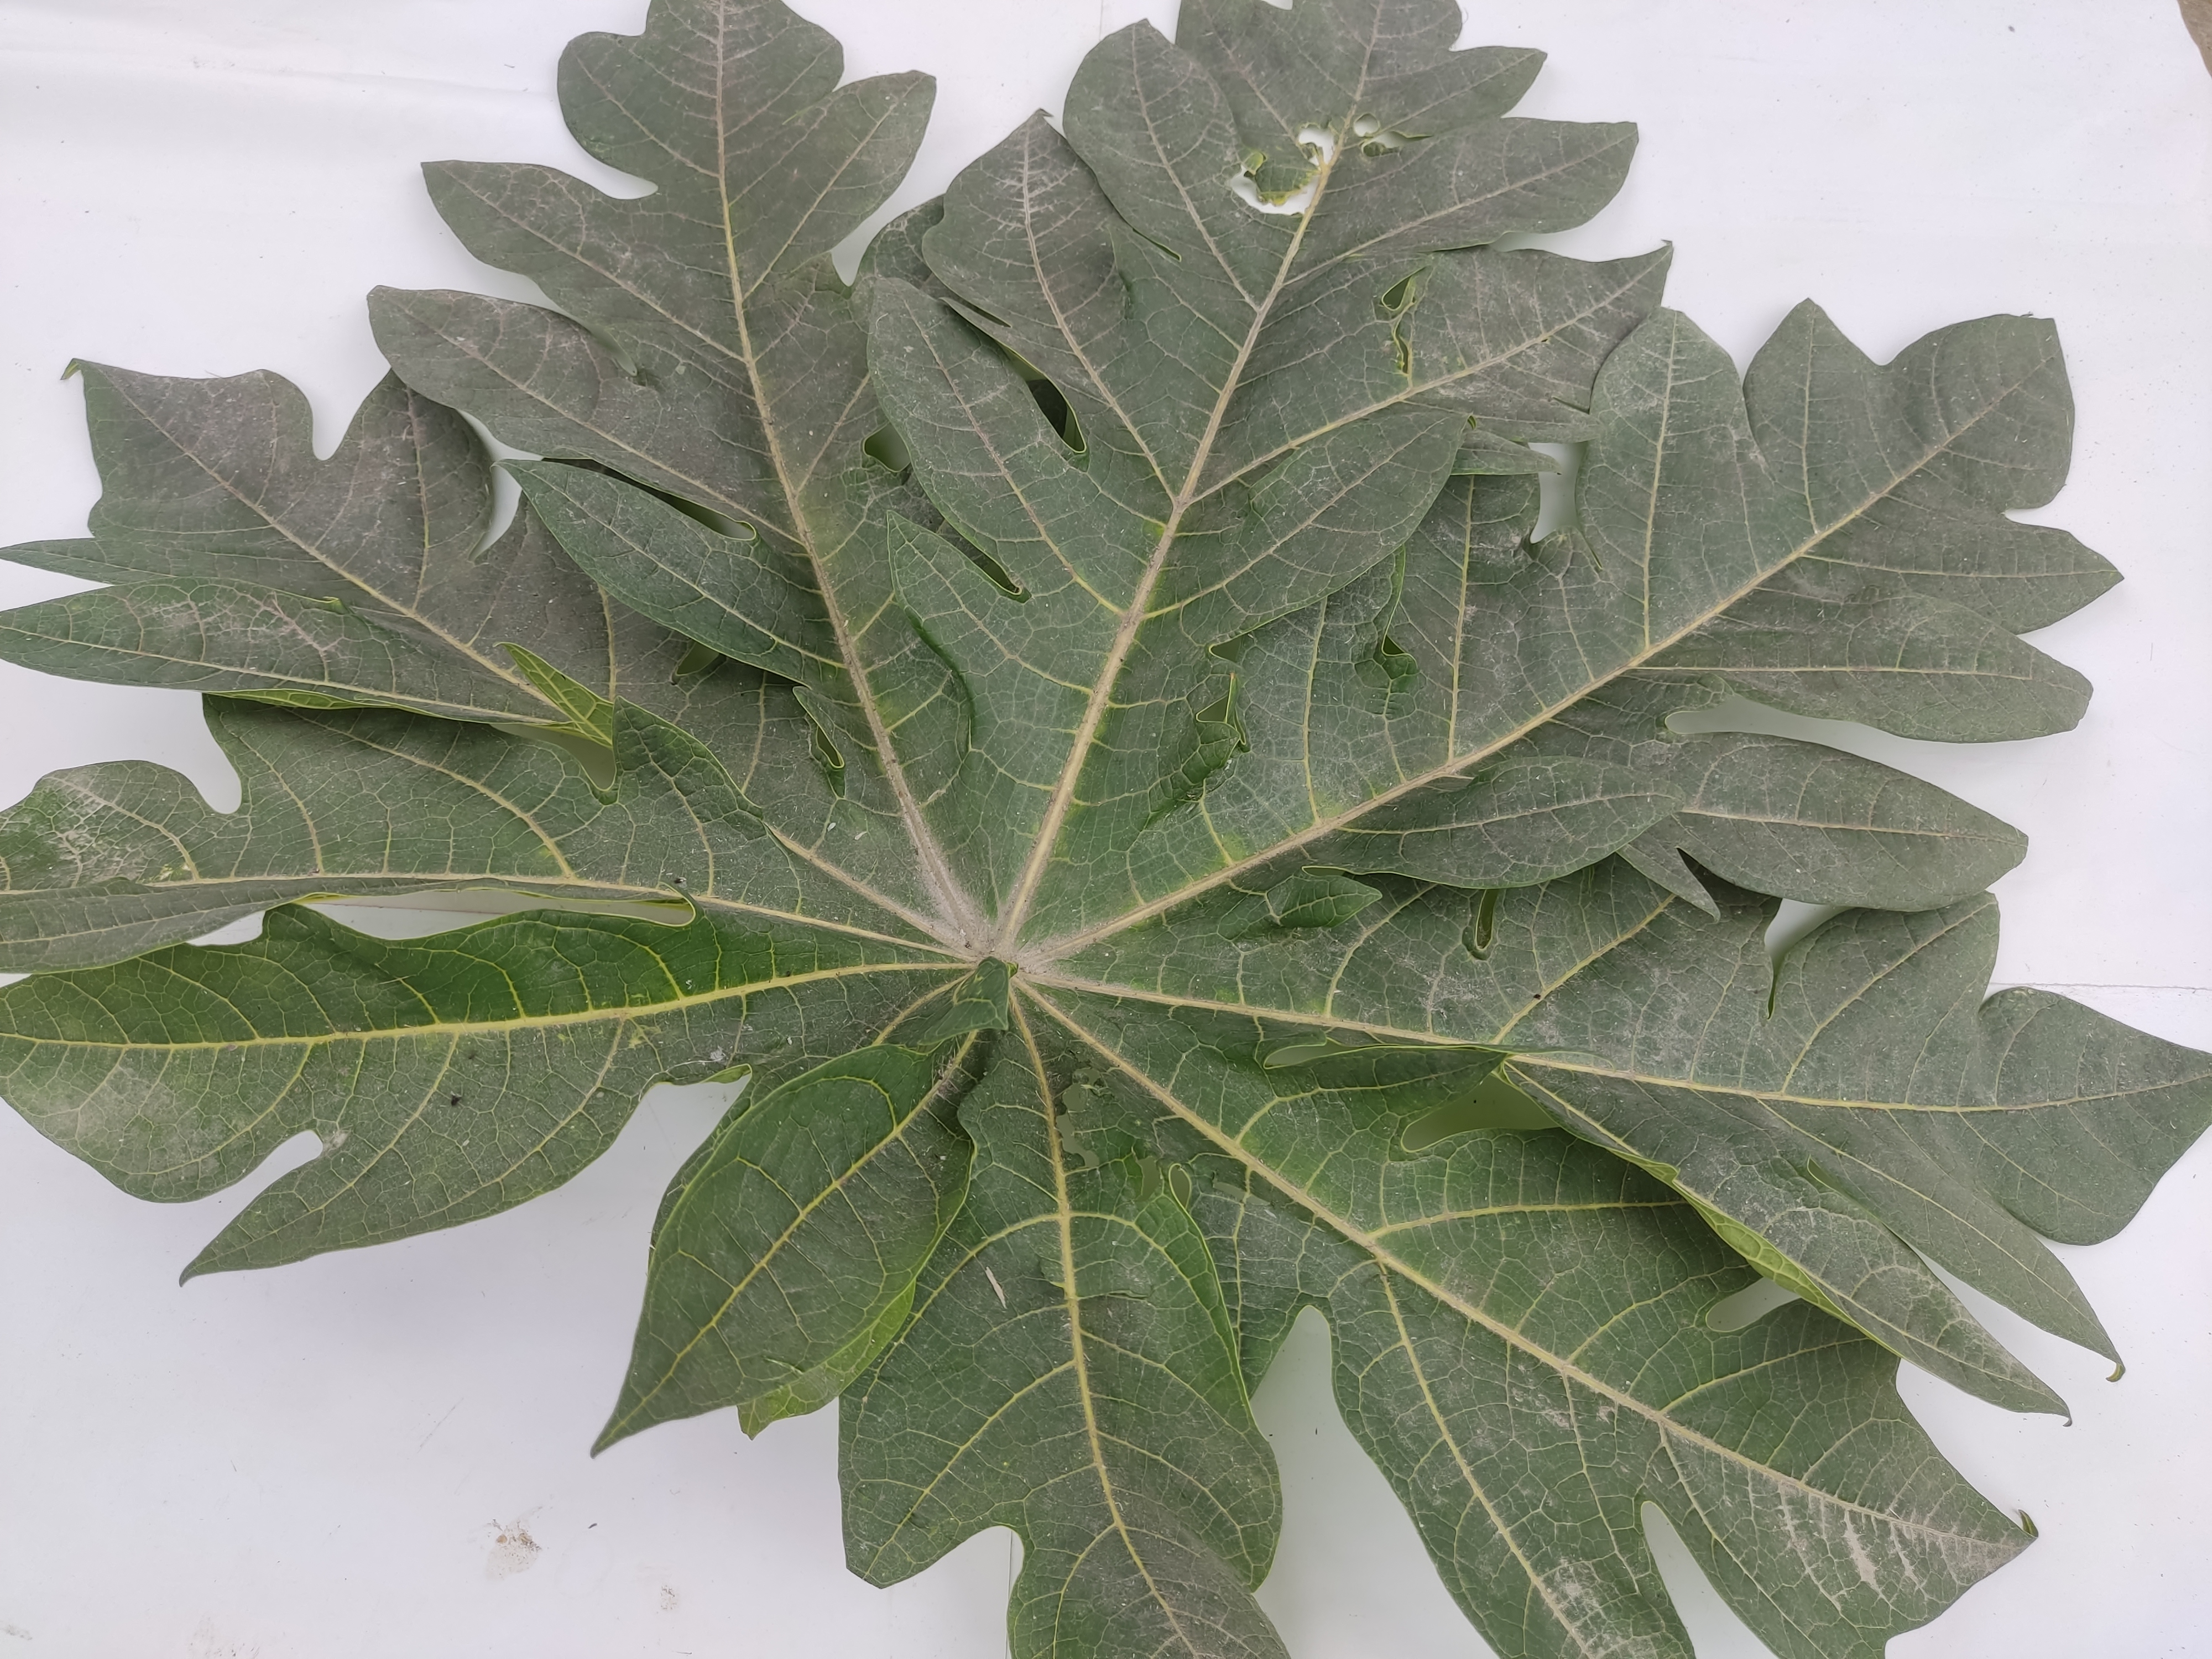
Label: Healthy Leaf